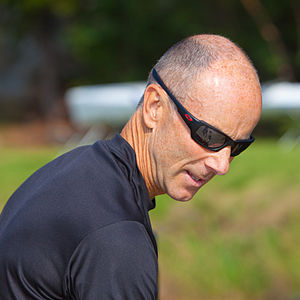
Ingemar Stenmark
Jan Ingemar Stenmark er en tidligere svensk skiløber, der i sin storhedstid i 1970'erne og 1980'erne blev regnet blandt verdens absolut bedste indenfor de alpine discipliner. Gennem sin karriere nåede Stenmark at vinde 2 OL- og tre VM-guldmedaljer. Med ikke mindre end 86 individueller World Cup-sejre er han desuden den mest vindende alpine atlet i World Cup-sammenhæng nogensinde.